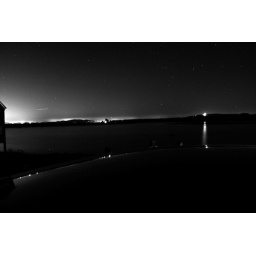
somewhere along highway 37, this time in black and white.